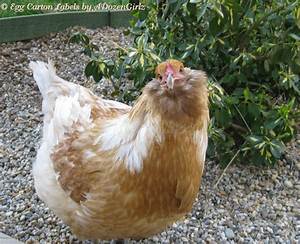
Label: gallina